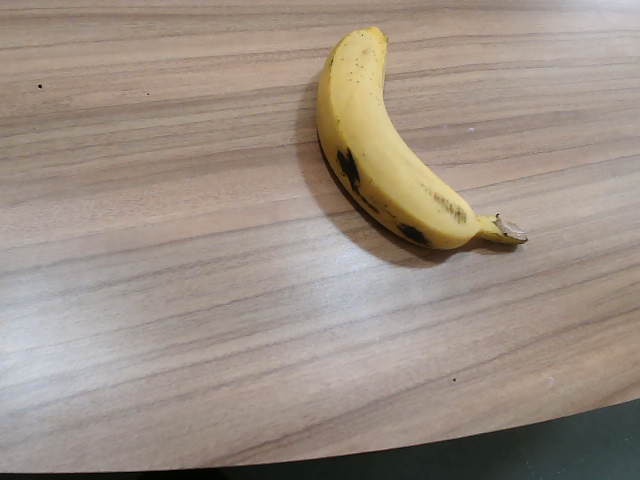
Label: Ripe_Banana